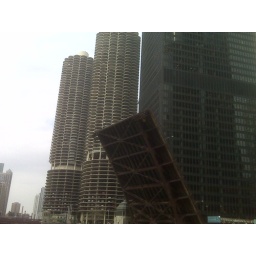
State street bridge under construction, Marina City behind